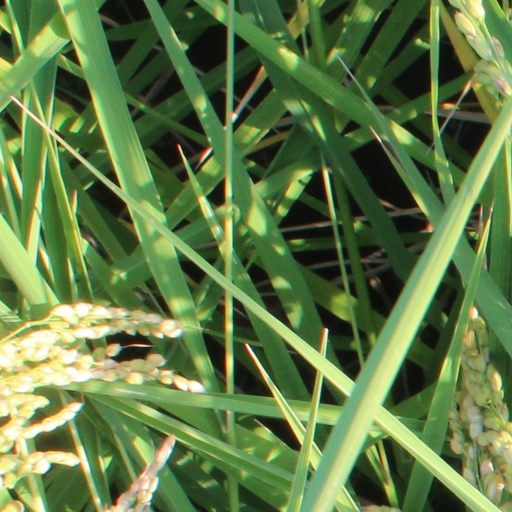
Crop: rice